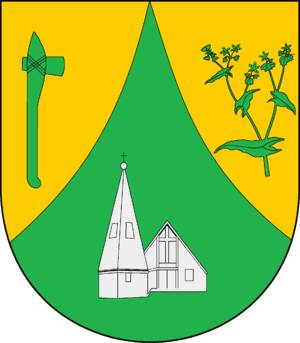
Gnutz
Coat of arms of Gnutz
Gnutz er en kommune og en by i det nordlige Tyskland, beliggende i Amt Nortorfer Land i den sydøstlige del af Kreis Rendsborg-Egernførde. Kreis Rendsborg-Egernførde ligger i den centrale del af delstaten Slesvig-Holsten.